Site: brandenburg
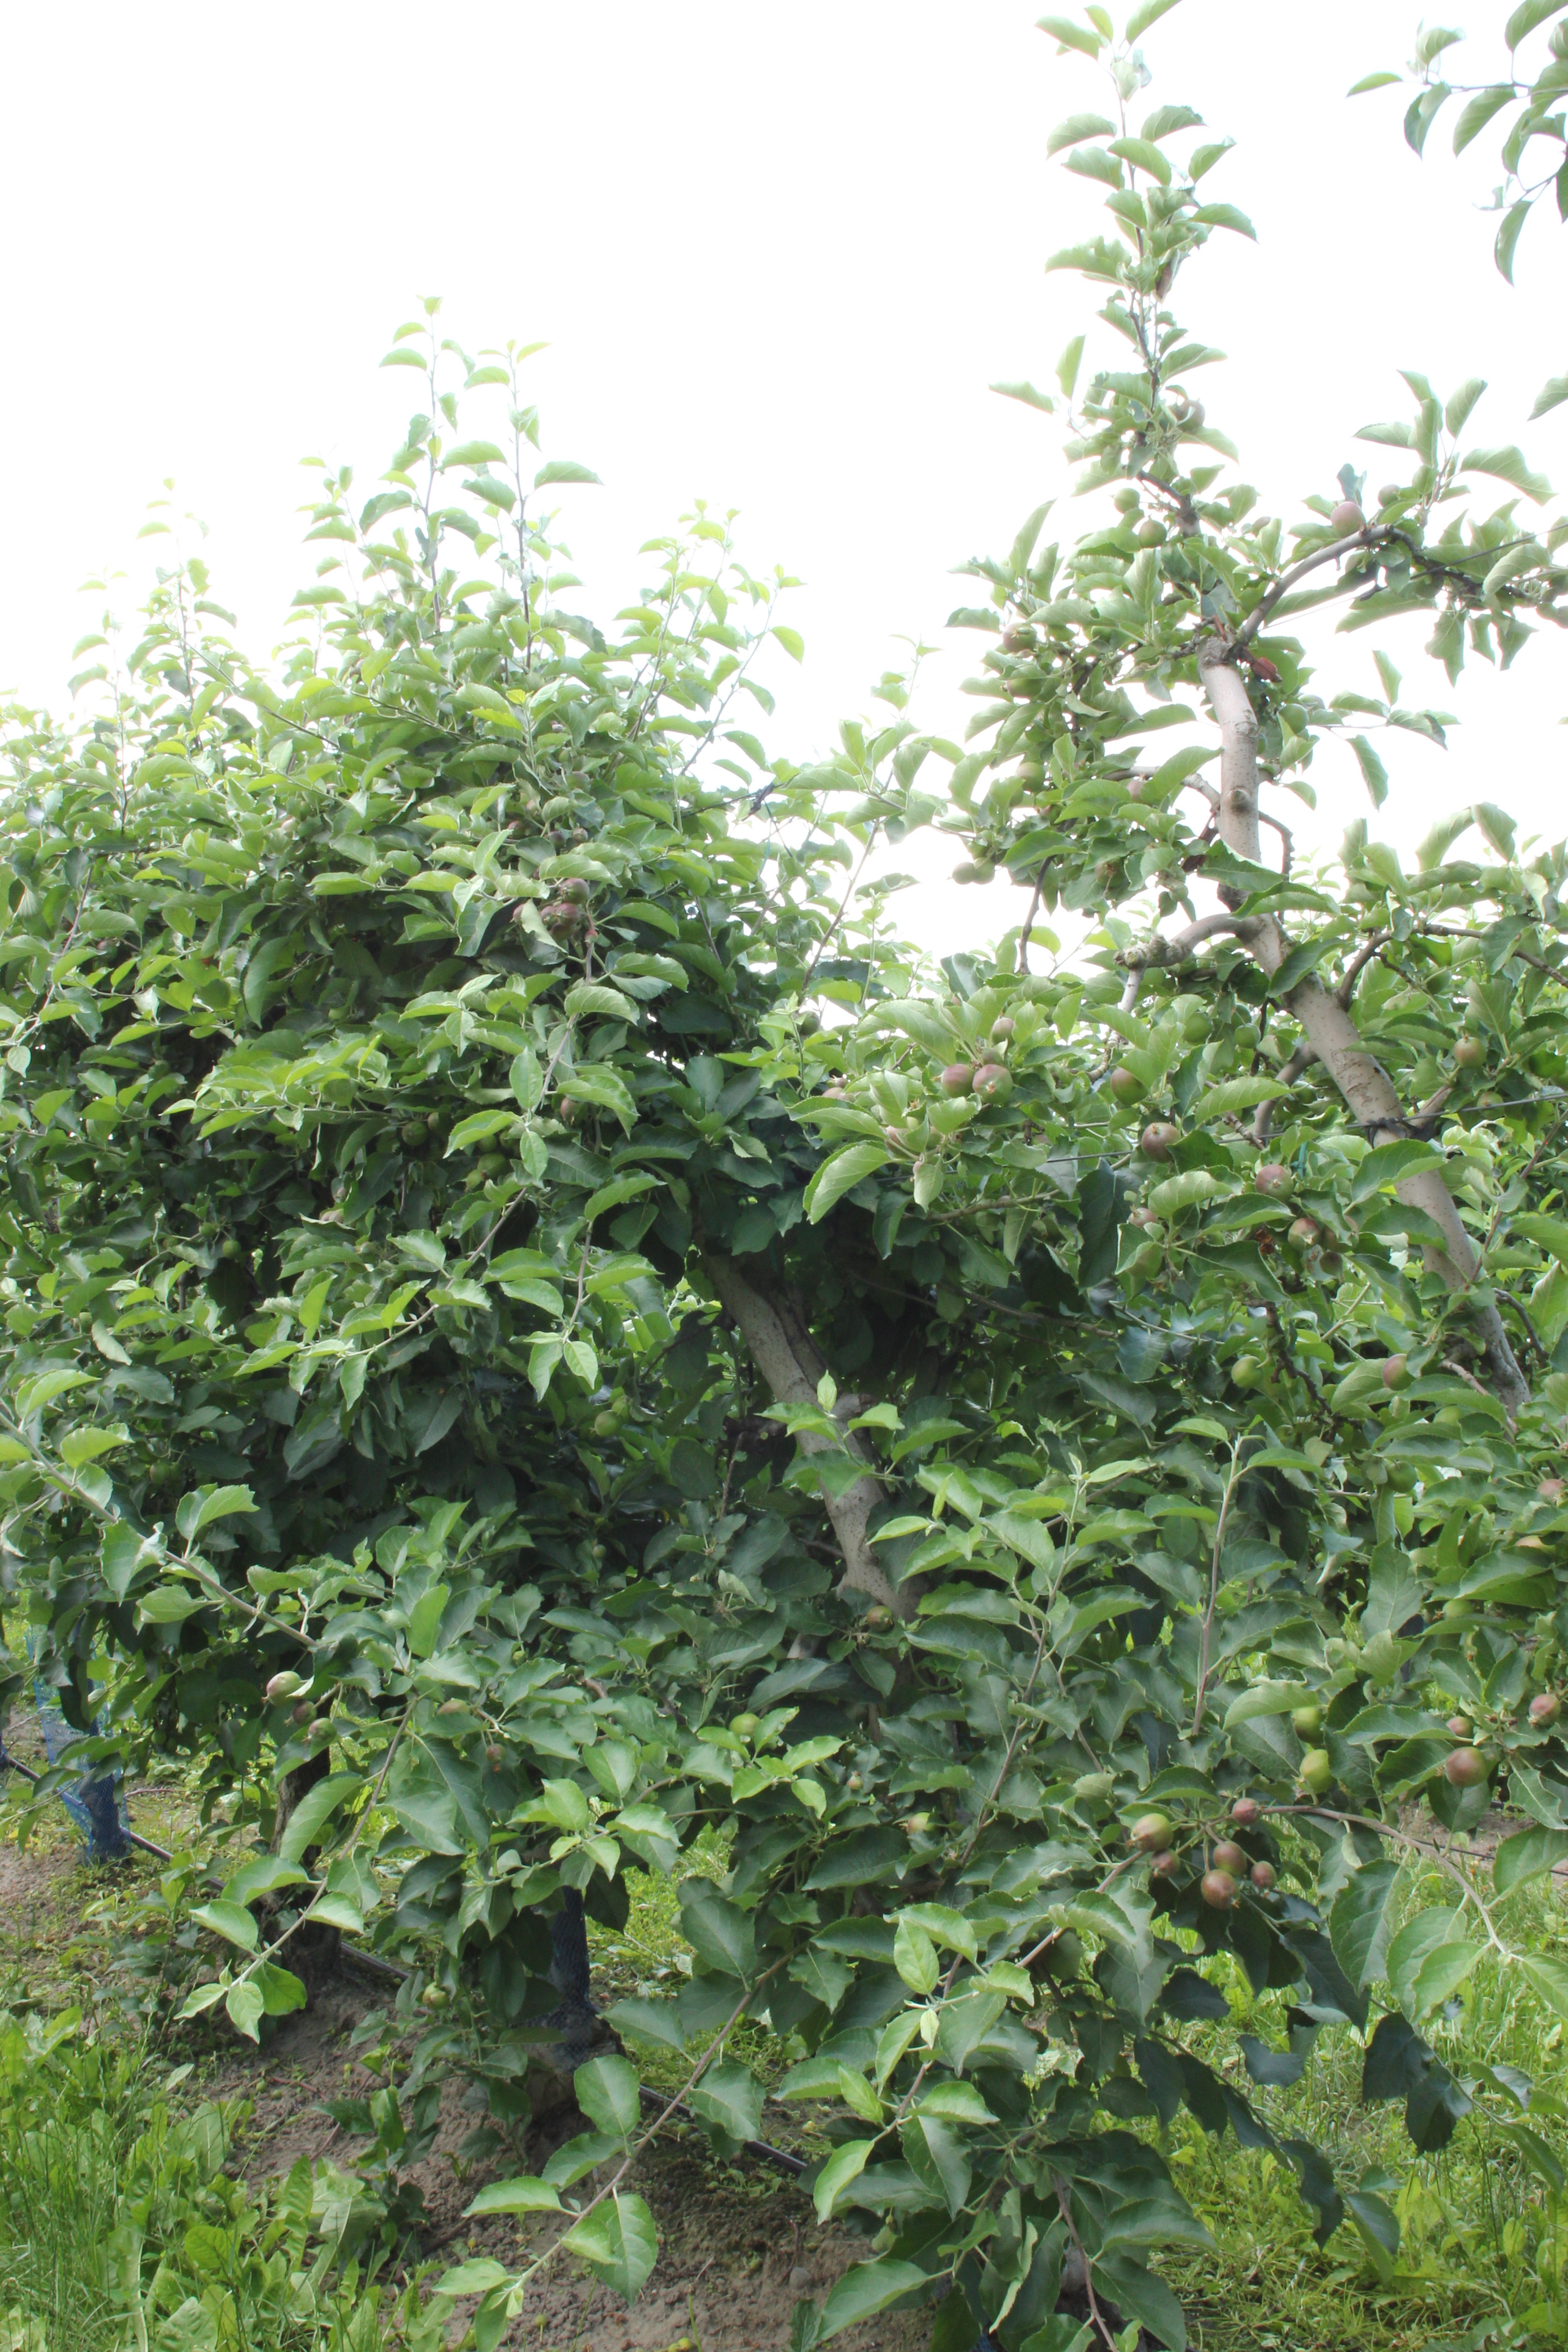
Growth stage (BBCH 73): Development of fruit